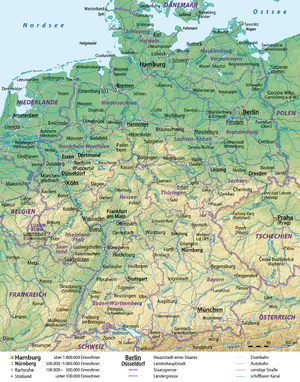
Carte générale de l'Allemagne, en allemand Español: Mapa general de Alemania, versión en alemán
Dans le tableau qui suit sont répertoriées les villes allemandes de plus de 50 000 habitants, l'évolution de leur population au travers des années 1980, 1990, 2000 et 2010, ainsi que le Land auquel elles appartiennent. Ces chiffres tiennent compte du territoire et des frontières politiques de la ville, sans englober les périphéries politiquement indépendantes.
L'environnement en Allemagne est l'environnement du pays Allemagne. Seizième pays le plus peuplé au monde, sur une surface relativement petite, l'Allemagne est un pays qui préserve des espaces naturels importants. Le territoire compte 30 % de forêts, et une centaine de zones protégées. C'est par ailleurs l'un des pays les plus urbanisés au monde, avec beaucoup de constructions collectives, de transports en commun et d'espaces verts.